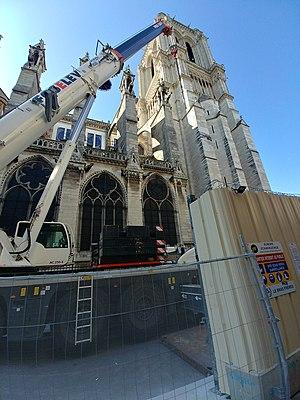
Notre Dame de Paris en travaux en Septembre 2019
L’incendie de Notre-Dame de Paris est un incendie majeur survenu à la cathédrale Notre-Dame de Paris, les 15 et 16 avril 2019, pendant près de 15 heures.